English landscape garden

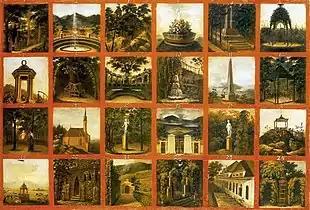
1803 painting of an English garden's elements by the Hungarian painter Johann Rombauer

One aspect of the new style was making woodland more interesting and ornamental, leading to the establishment of the woodland garden as a distinct type. This took several forms, one of which was helped by the developing Gothic revival. Horace Walpole, a great promoter of the English landscape garden style, praised Painshill in Surrey, whose varied features included a shrubbery with American plants, and a sloping "Alpine Valley" of conifers, as one of the best of the new style of "forest or savage gardens". This was a style of woodland aiming at the sublime, a newly-fashionable concept in literature and the arts, or at the least to be picturesque, another new term. It really required steep slopes, even if not very high, along which paths could be made revealing dramatic views, by which contemporary viewers who had read Gothic novels like Walpole's "The Castle of Otranto" (1764) were very ready to be impressed.